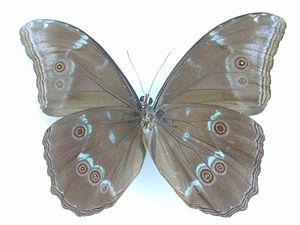
Morpho anaxibia est une espèce d'insectes lépidoptères qui appartient à la famille des nymphalidés, sous-famille des Morphinae, à la tribu des Morphini et au genre Morpho.